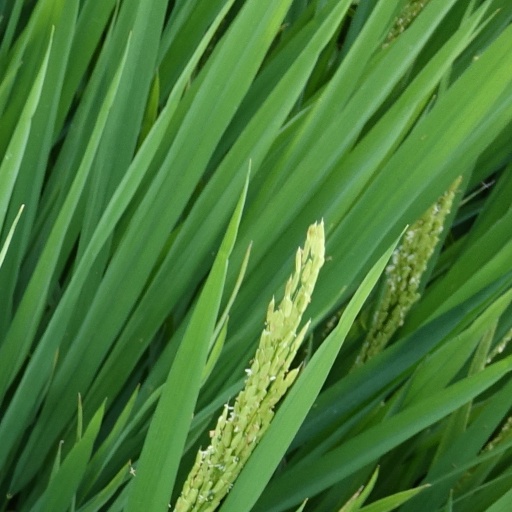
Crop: rice